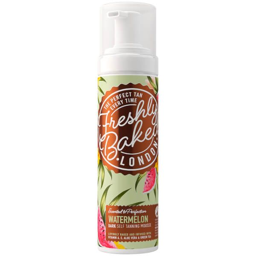
achieve a natural - looking golden tan with risk factor , a nourishing fake tan formula that imparts an instantly bronzed finish whilst caring for skin .